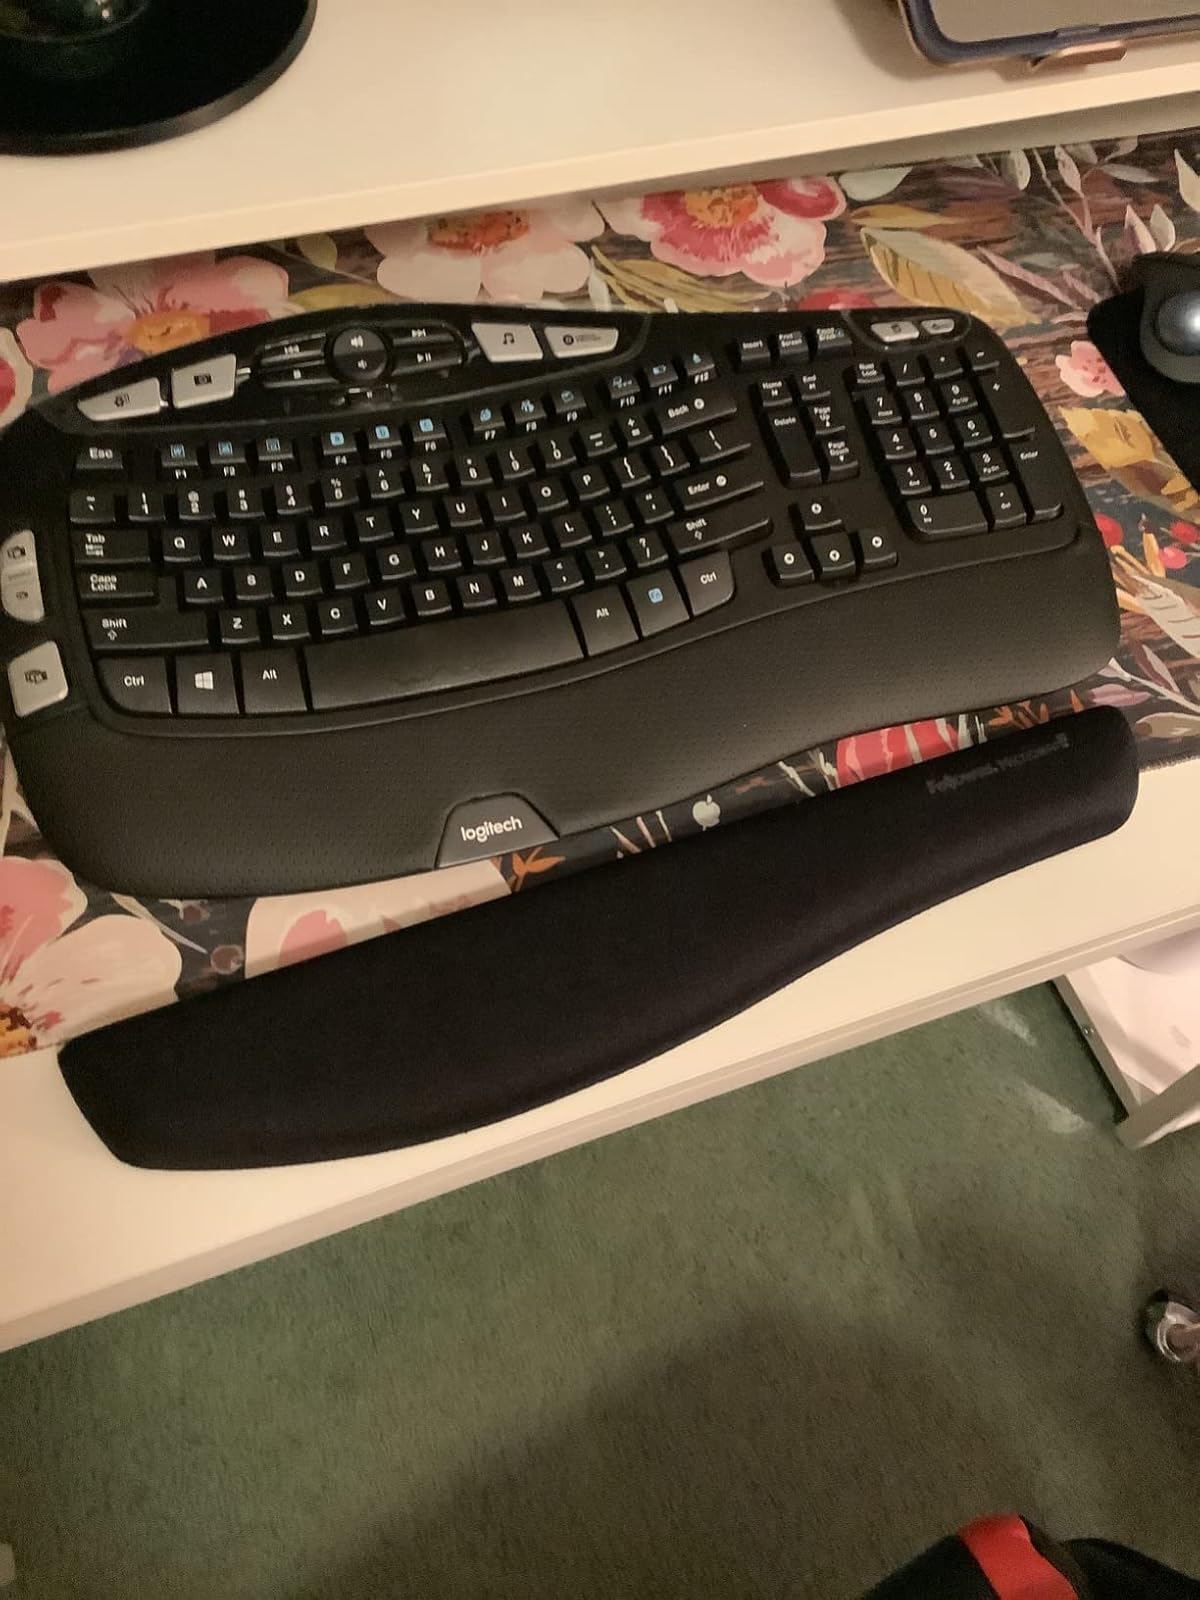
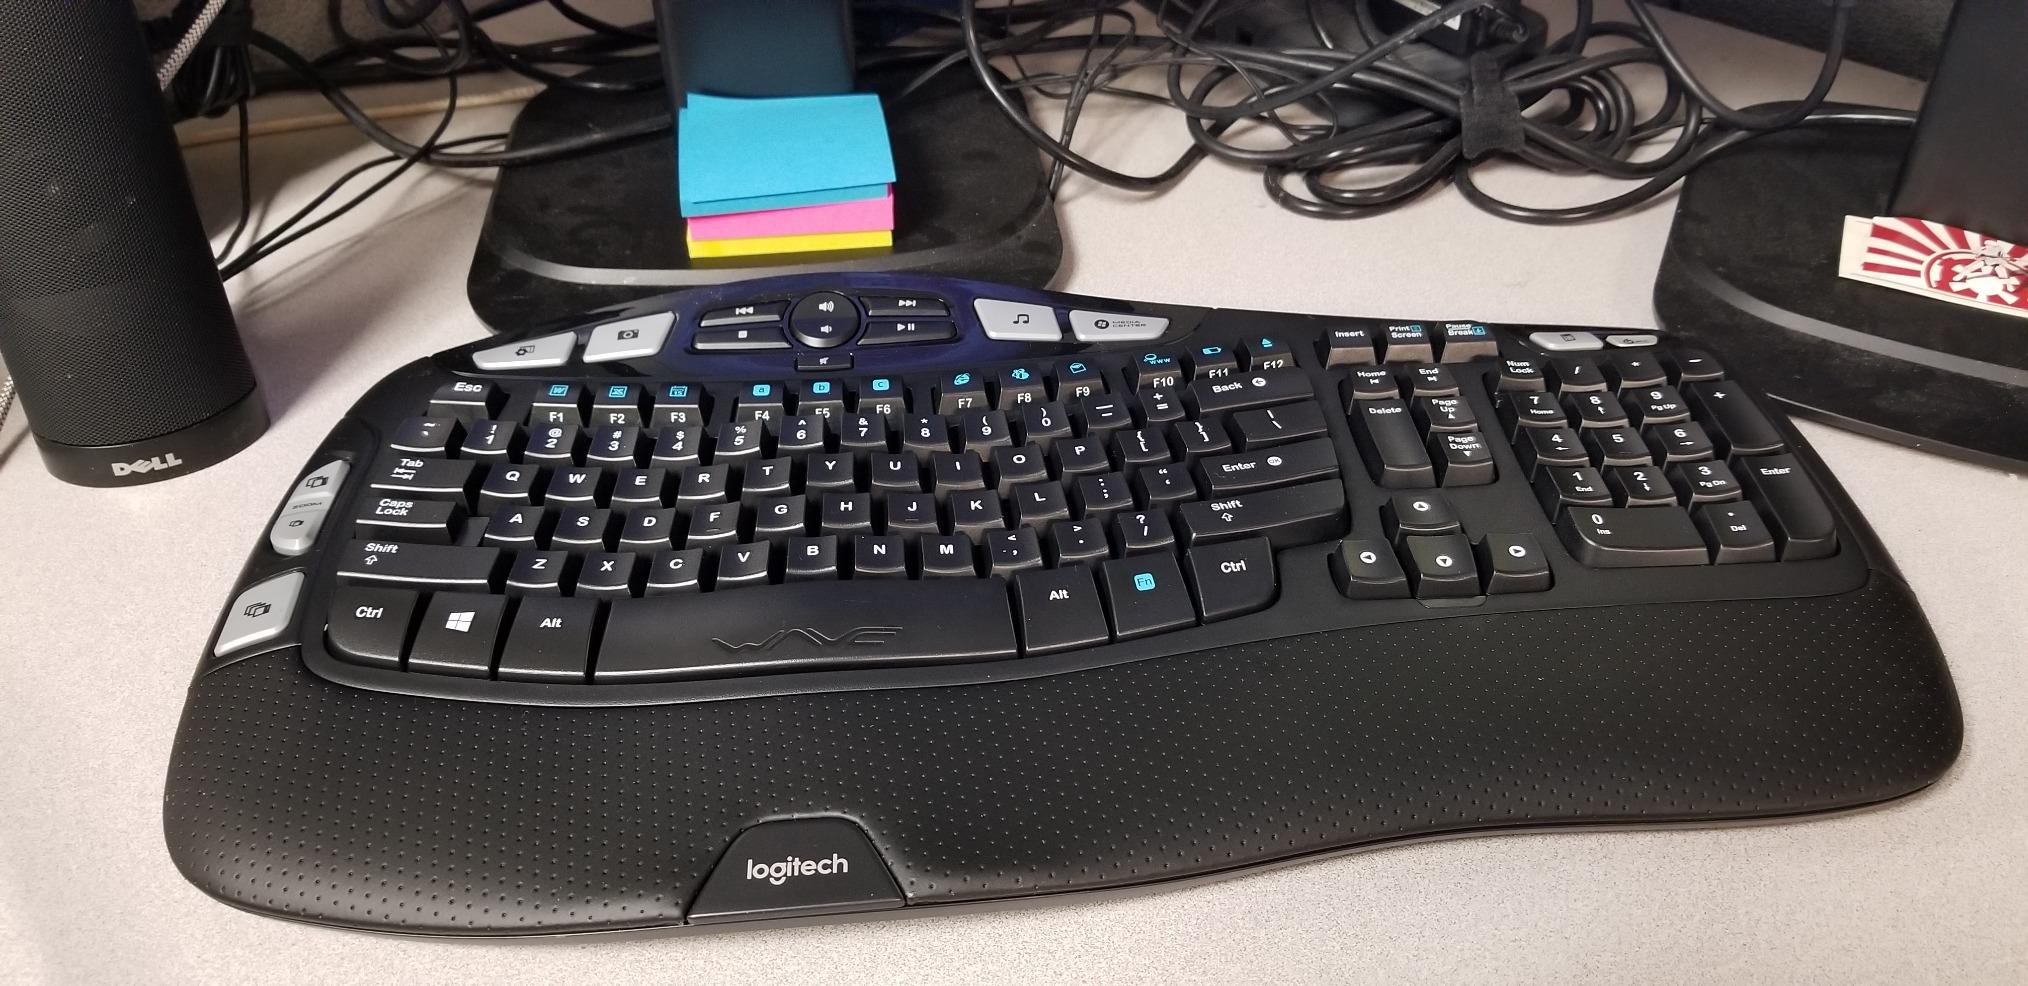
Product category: keyboard
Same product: yes